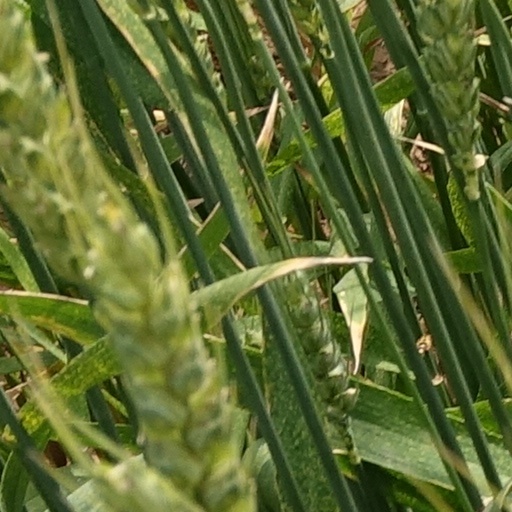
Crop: wheat